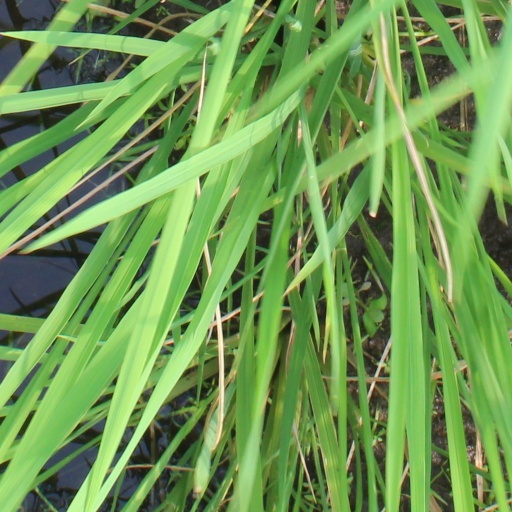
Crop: rice